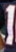
Number: 1